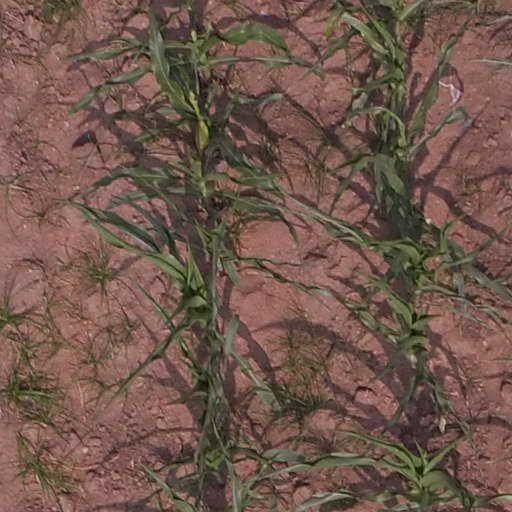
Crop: maize; corn